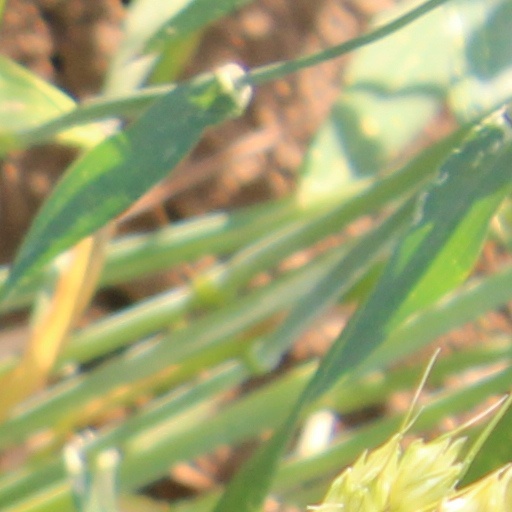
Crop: wheat